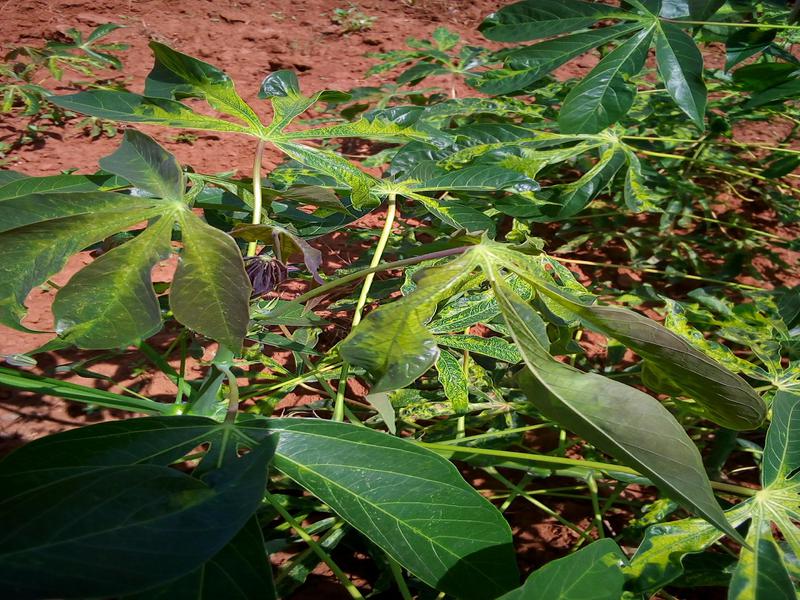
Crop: cassava
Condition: mosaic_disease